Volkswagen New Beetle

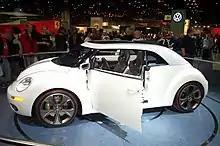
The VW New Beetle Ragster Concept at the 2005 Chicago Auto Show

At the 2005 North American International Auto Show, the Volkswagen New Beetle Ragster concept car was introduced. It was supposed to be a preview of the future design of the New Beetle. The base of the Ragster (the name denoting a cross between a "ragtop" and a speedster) was a New Beetle Convertible modified with a new roof, giving it a much lower roofline, and a unique paint job with silver double stripes. The interior differs from the original New Beetle, being a 2+2, and having distinctive control dials. The Ragster's rear-view mirror is mounted on its dashboard, a retro feature, reminiscent of the first Type 1s.